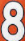
Number: 8